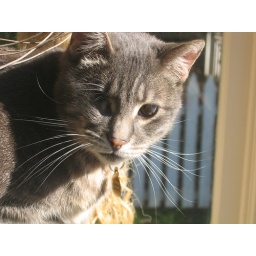
On the cat tree in the front room. Shadow over missing eye looks weird.